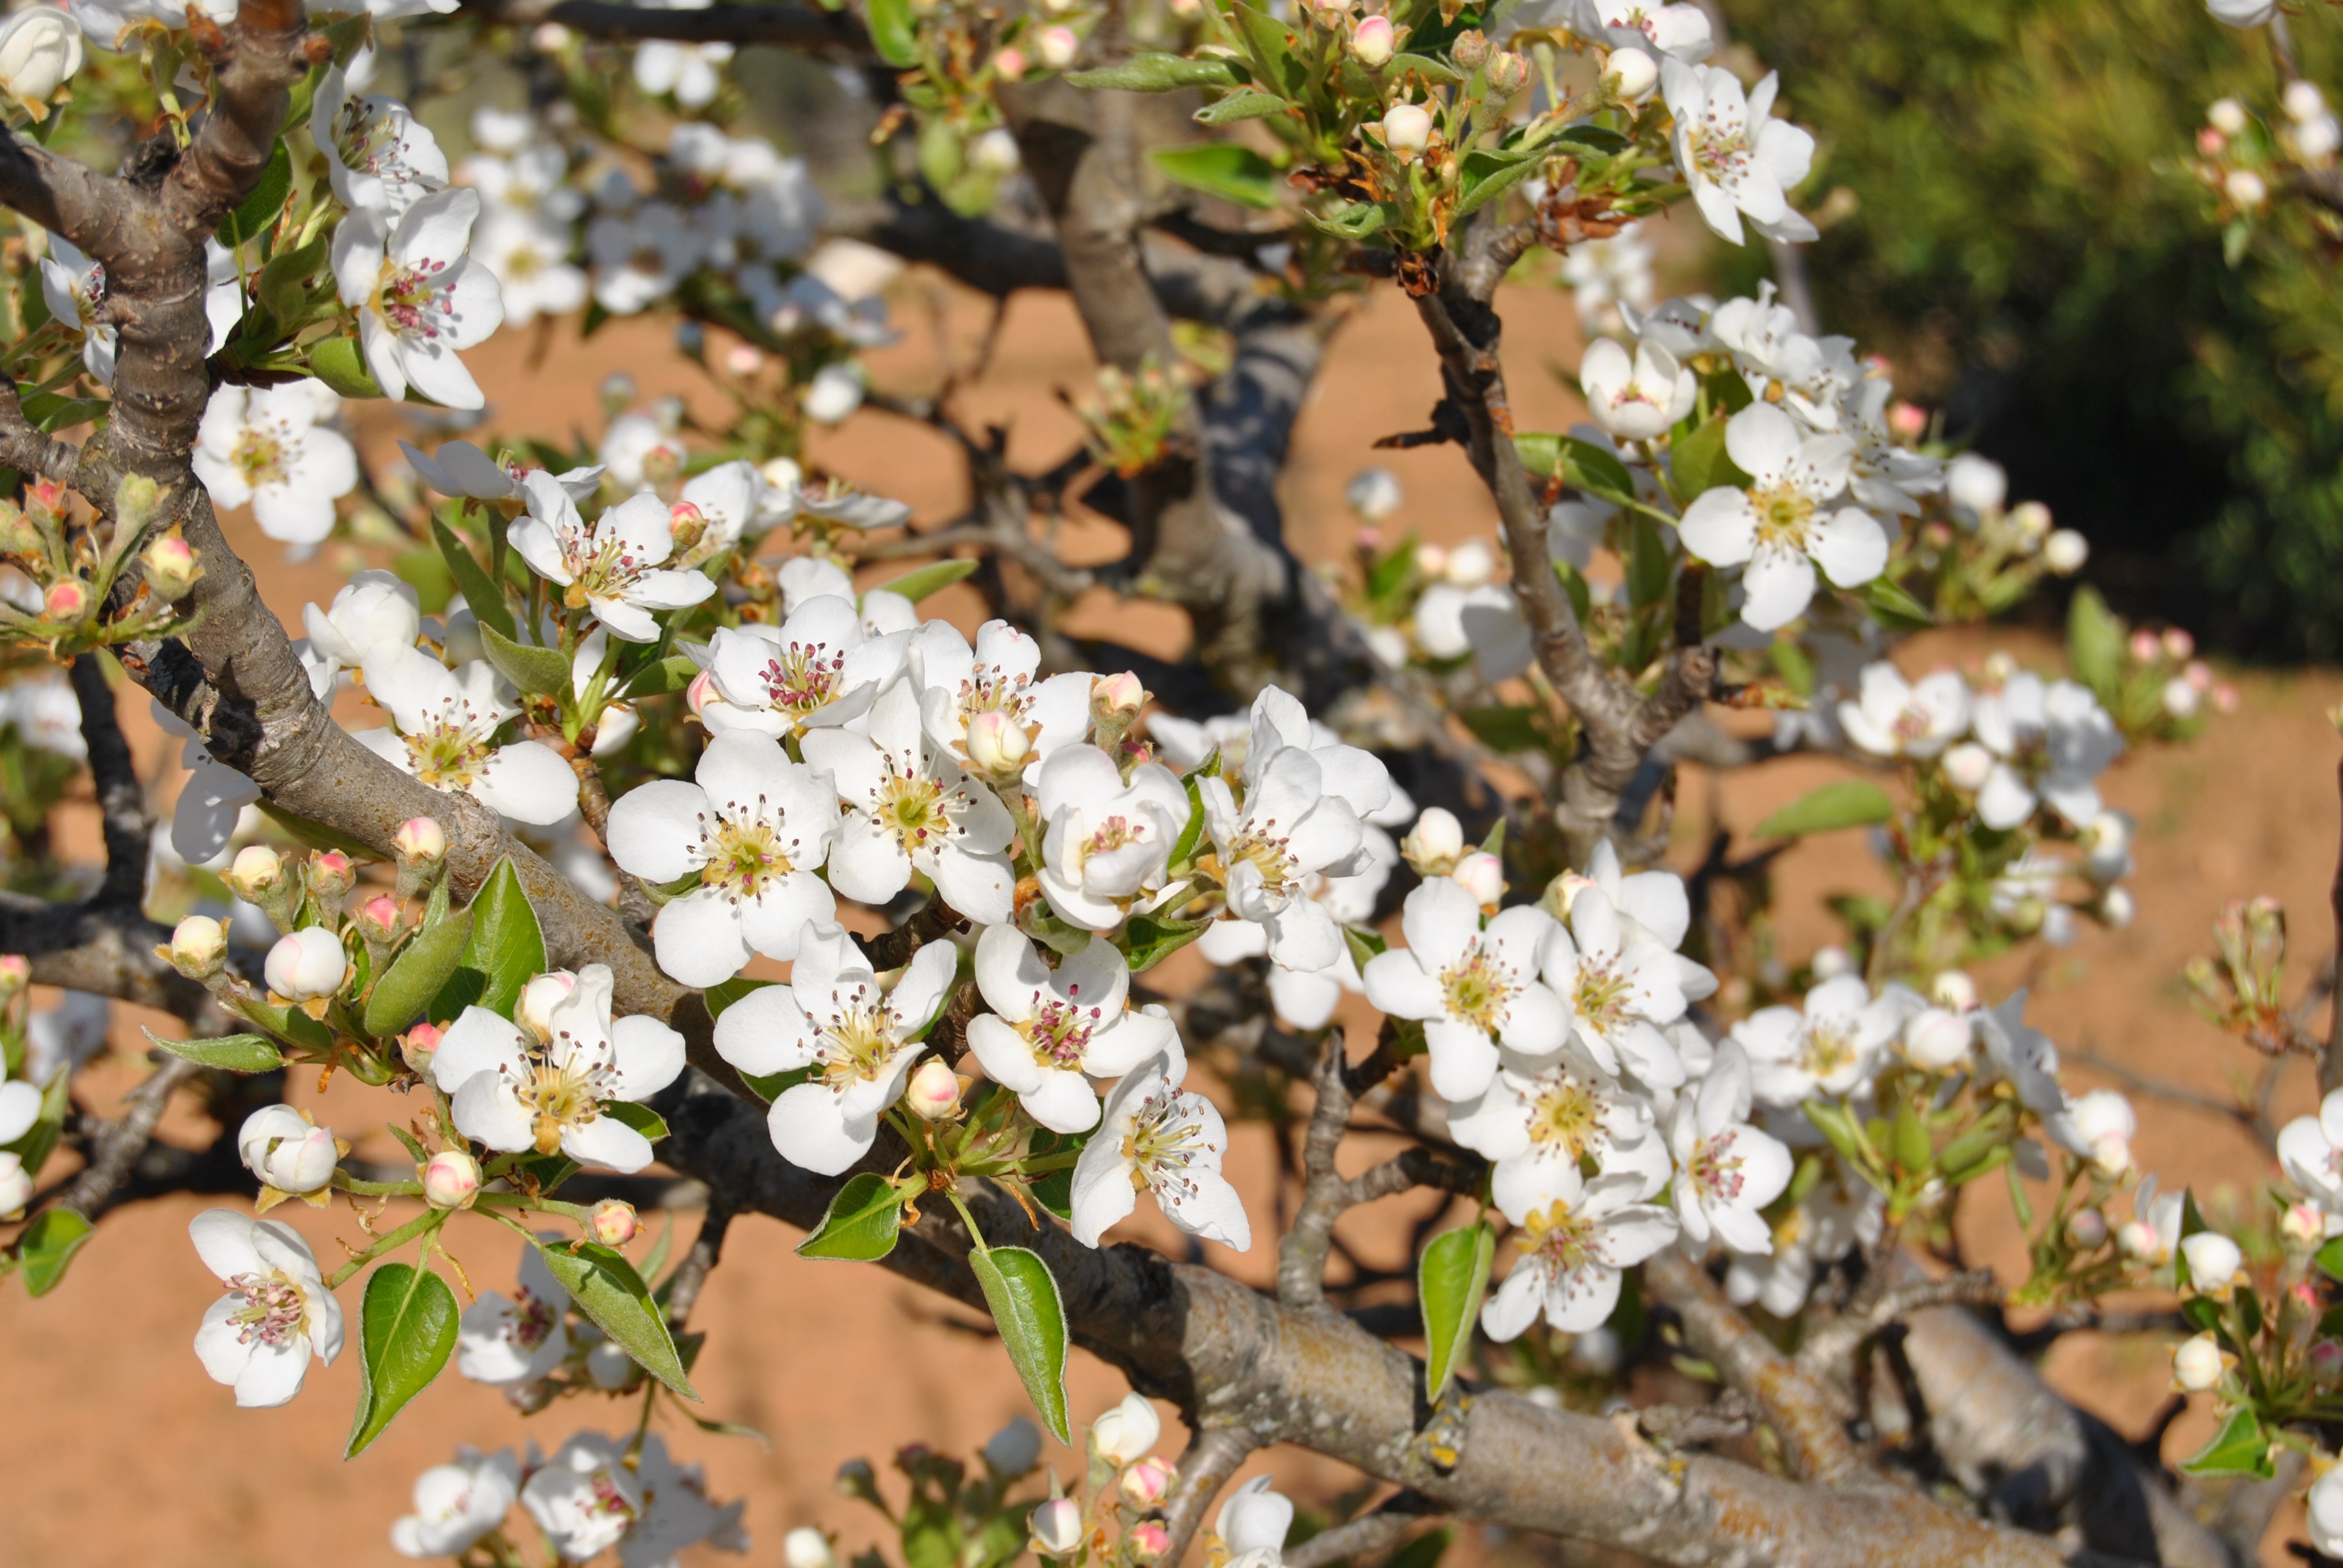
tree, nature, branch, blossom, plant, field, fruit, flower, orchard, food, spring, green, produce, color, autumn, botany, healthy, flora, flowers, leaves, shrub, fruit tree, flowering plant, granado, acidity, plum fruit, land plant